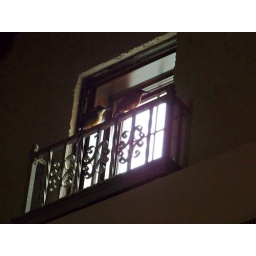
Loose in the bird house